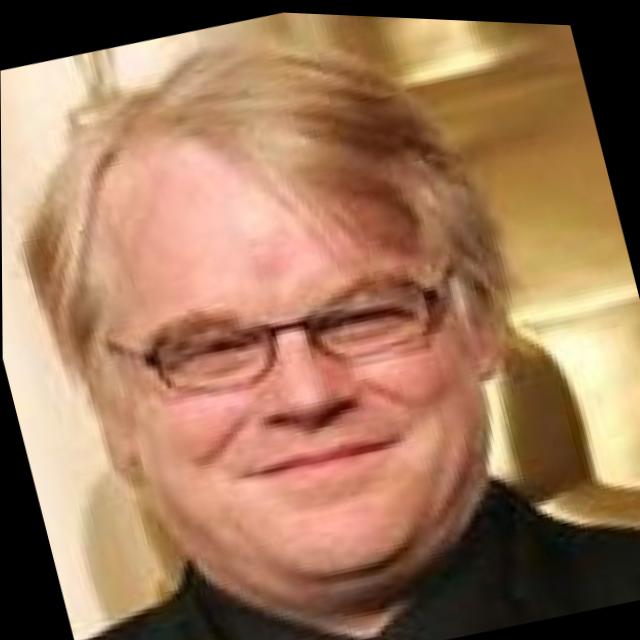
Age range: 45-64